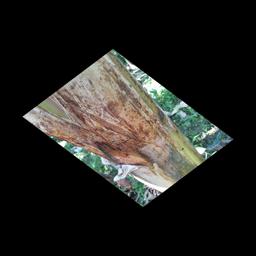
Label: PSEUDOSTEM WEEVIL